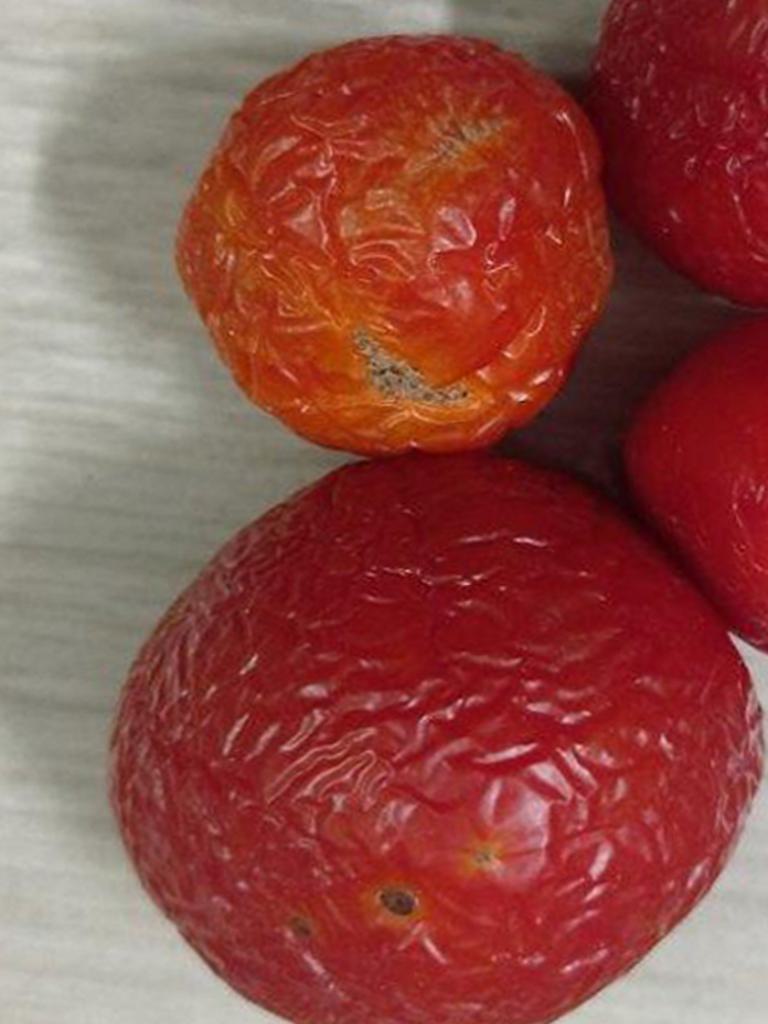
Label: Rotten